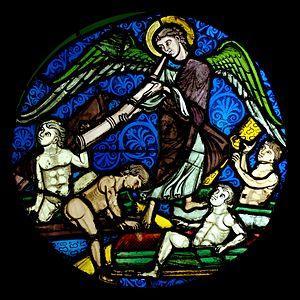
Résurrection des morts. Vitrail, région parisienne, vers 1200, en provenance de la Sainte-Chapelle.
Et exspecto resurrectionem mortuorum est une œuvre pour orchestre d'Olivier Messiaen écrite en 1964 et créée l'année suivante. Elle est constituée de cinq pièces.